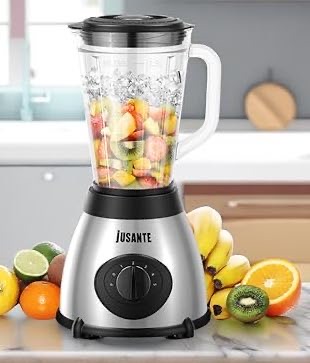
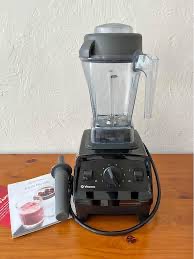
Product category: items_blender
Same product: no